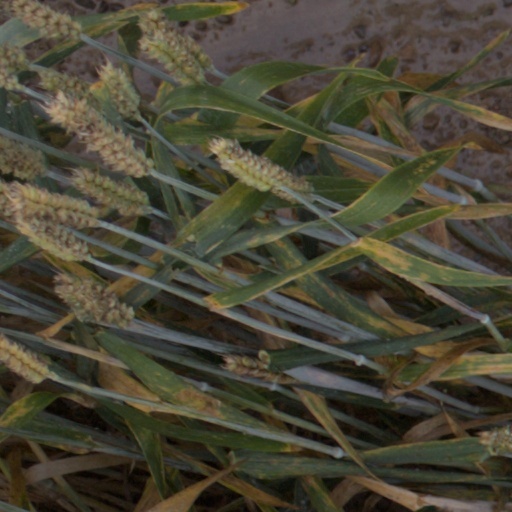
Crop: wheat